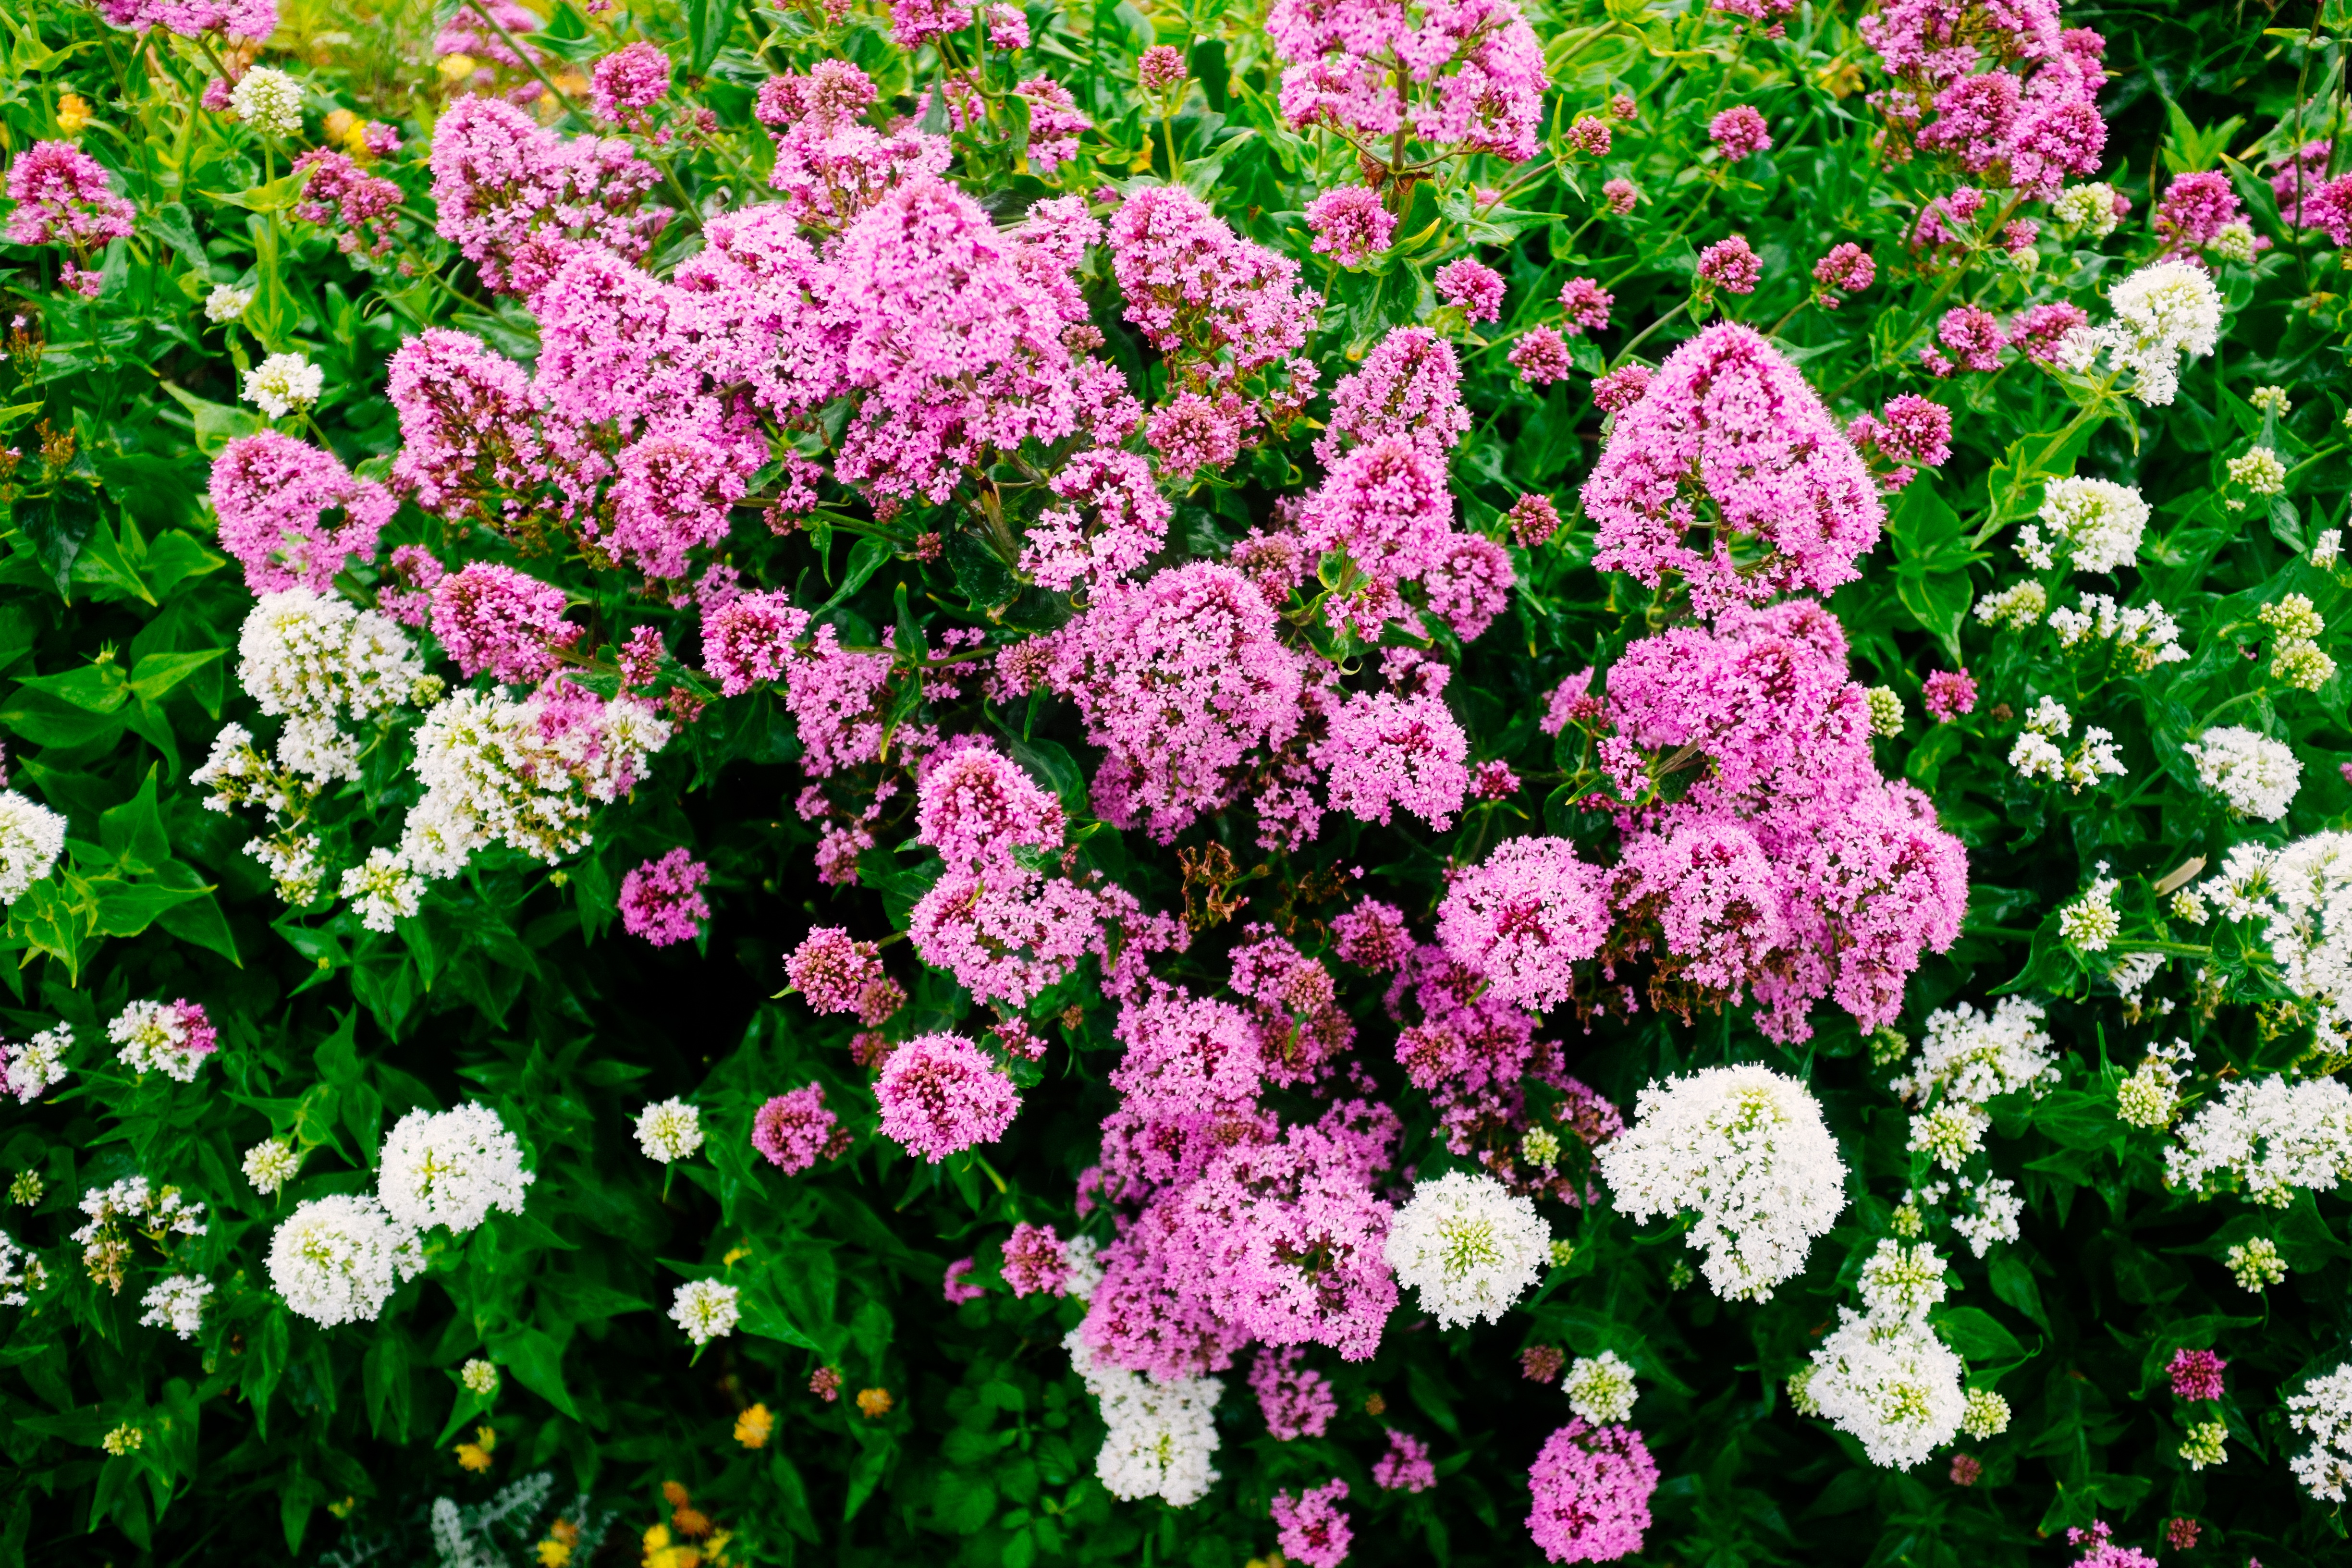
plant, flower, herb, shrub, yarrow, flowering plant, annual plant, land plant, alyssum